Siegmund Nissel

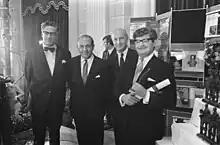
Amadeus Quartet (1969) (Nissel 2nd left)

Siegmund Walter "Sigi" Nissel (3 January 1922 – 21 May 2008) was an Austrian-born British violinist who played second violin in the Amadeus Quartet and served as its administrator.